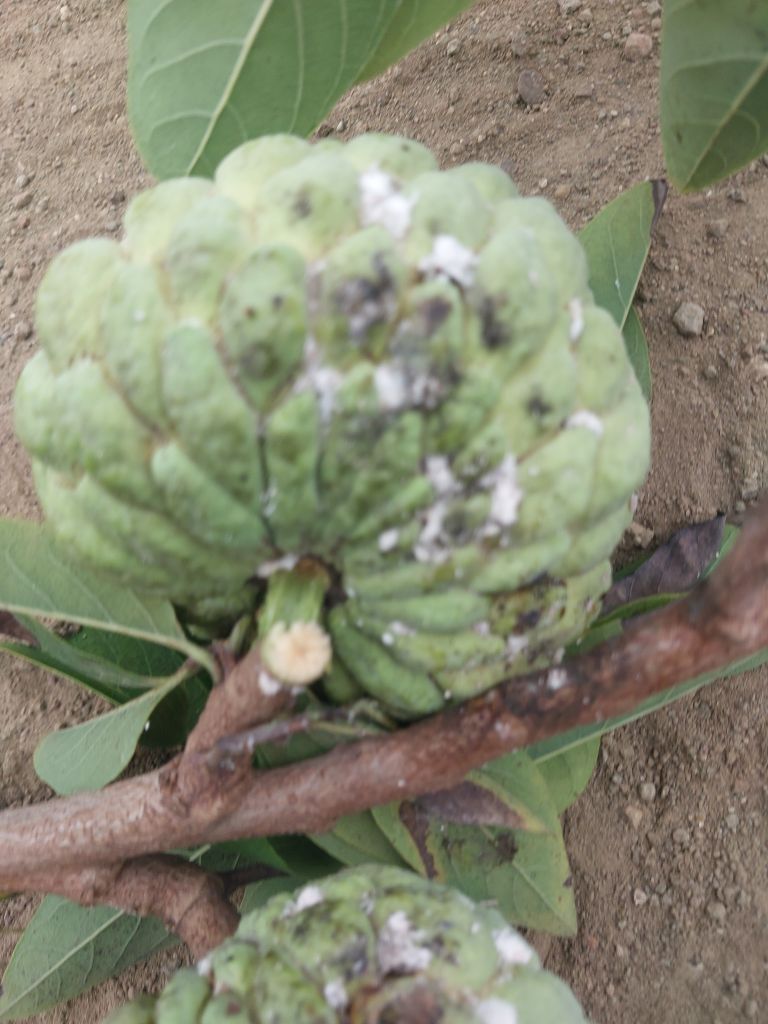
Disease label: Leaf spot on fruit